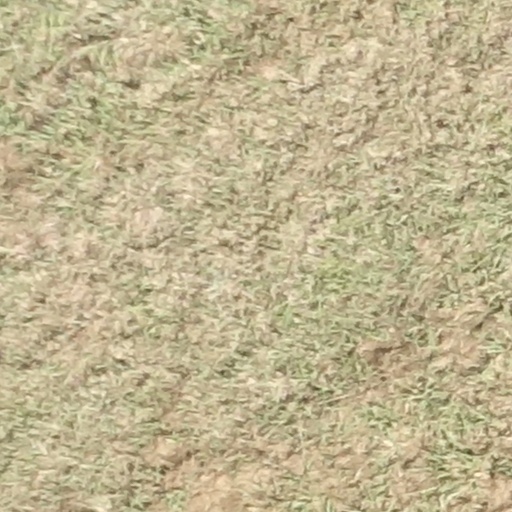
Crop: sorghum